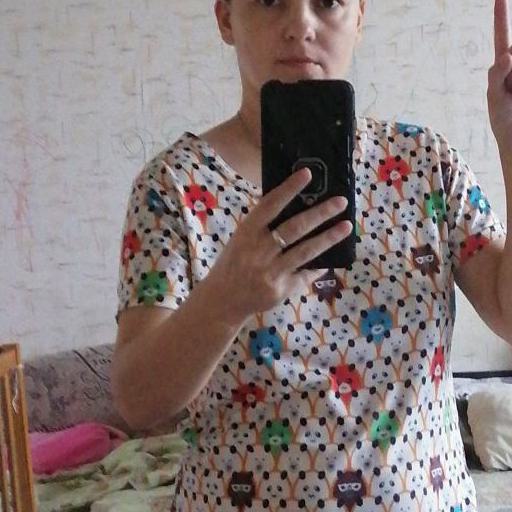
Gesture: no_gesture